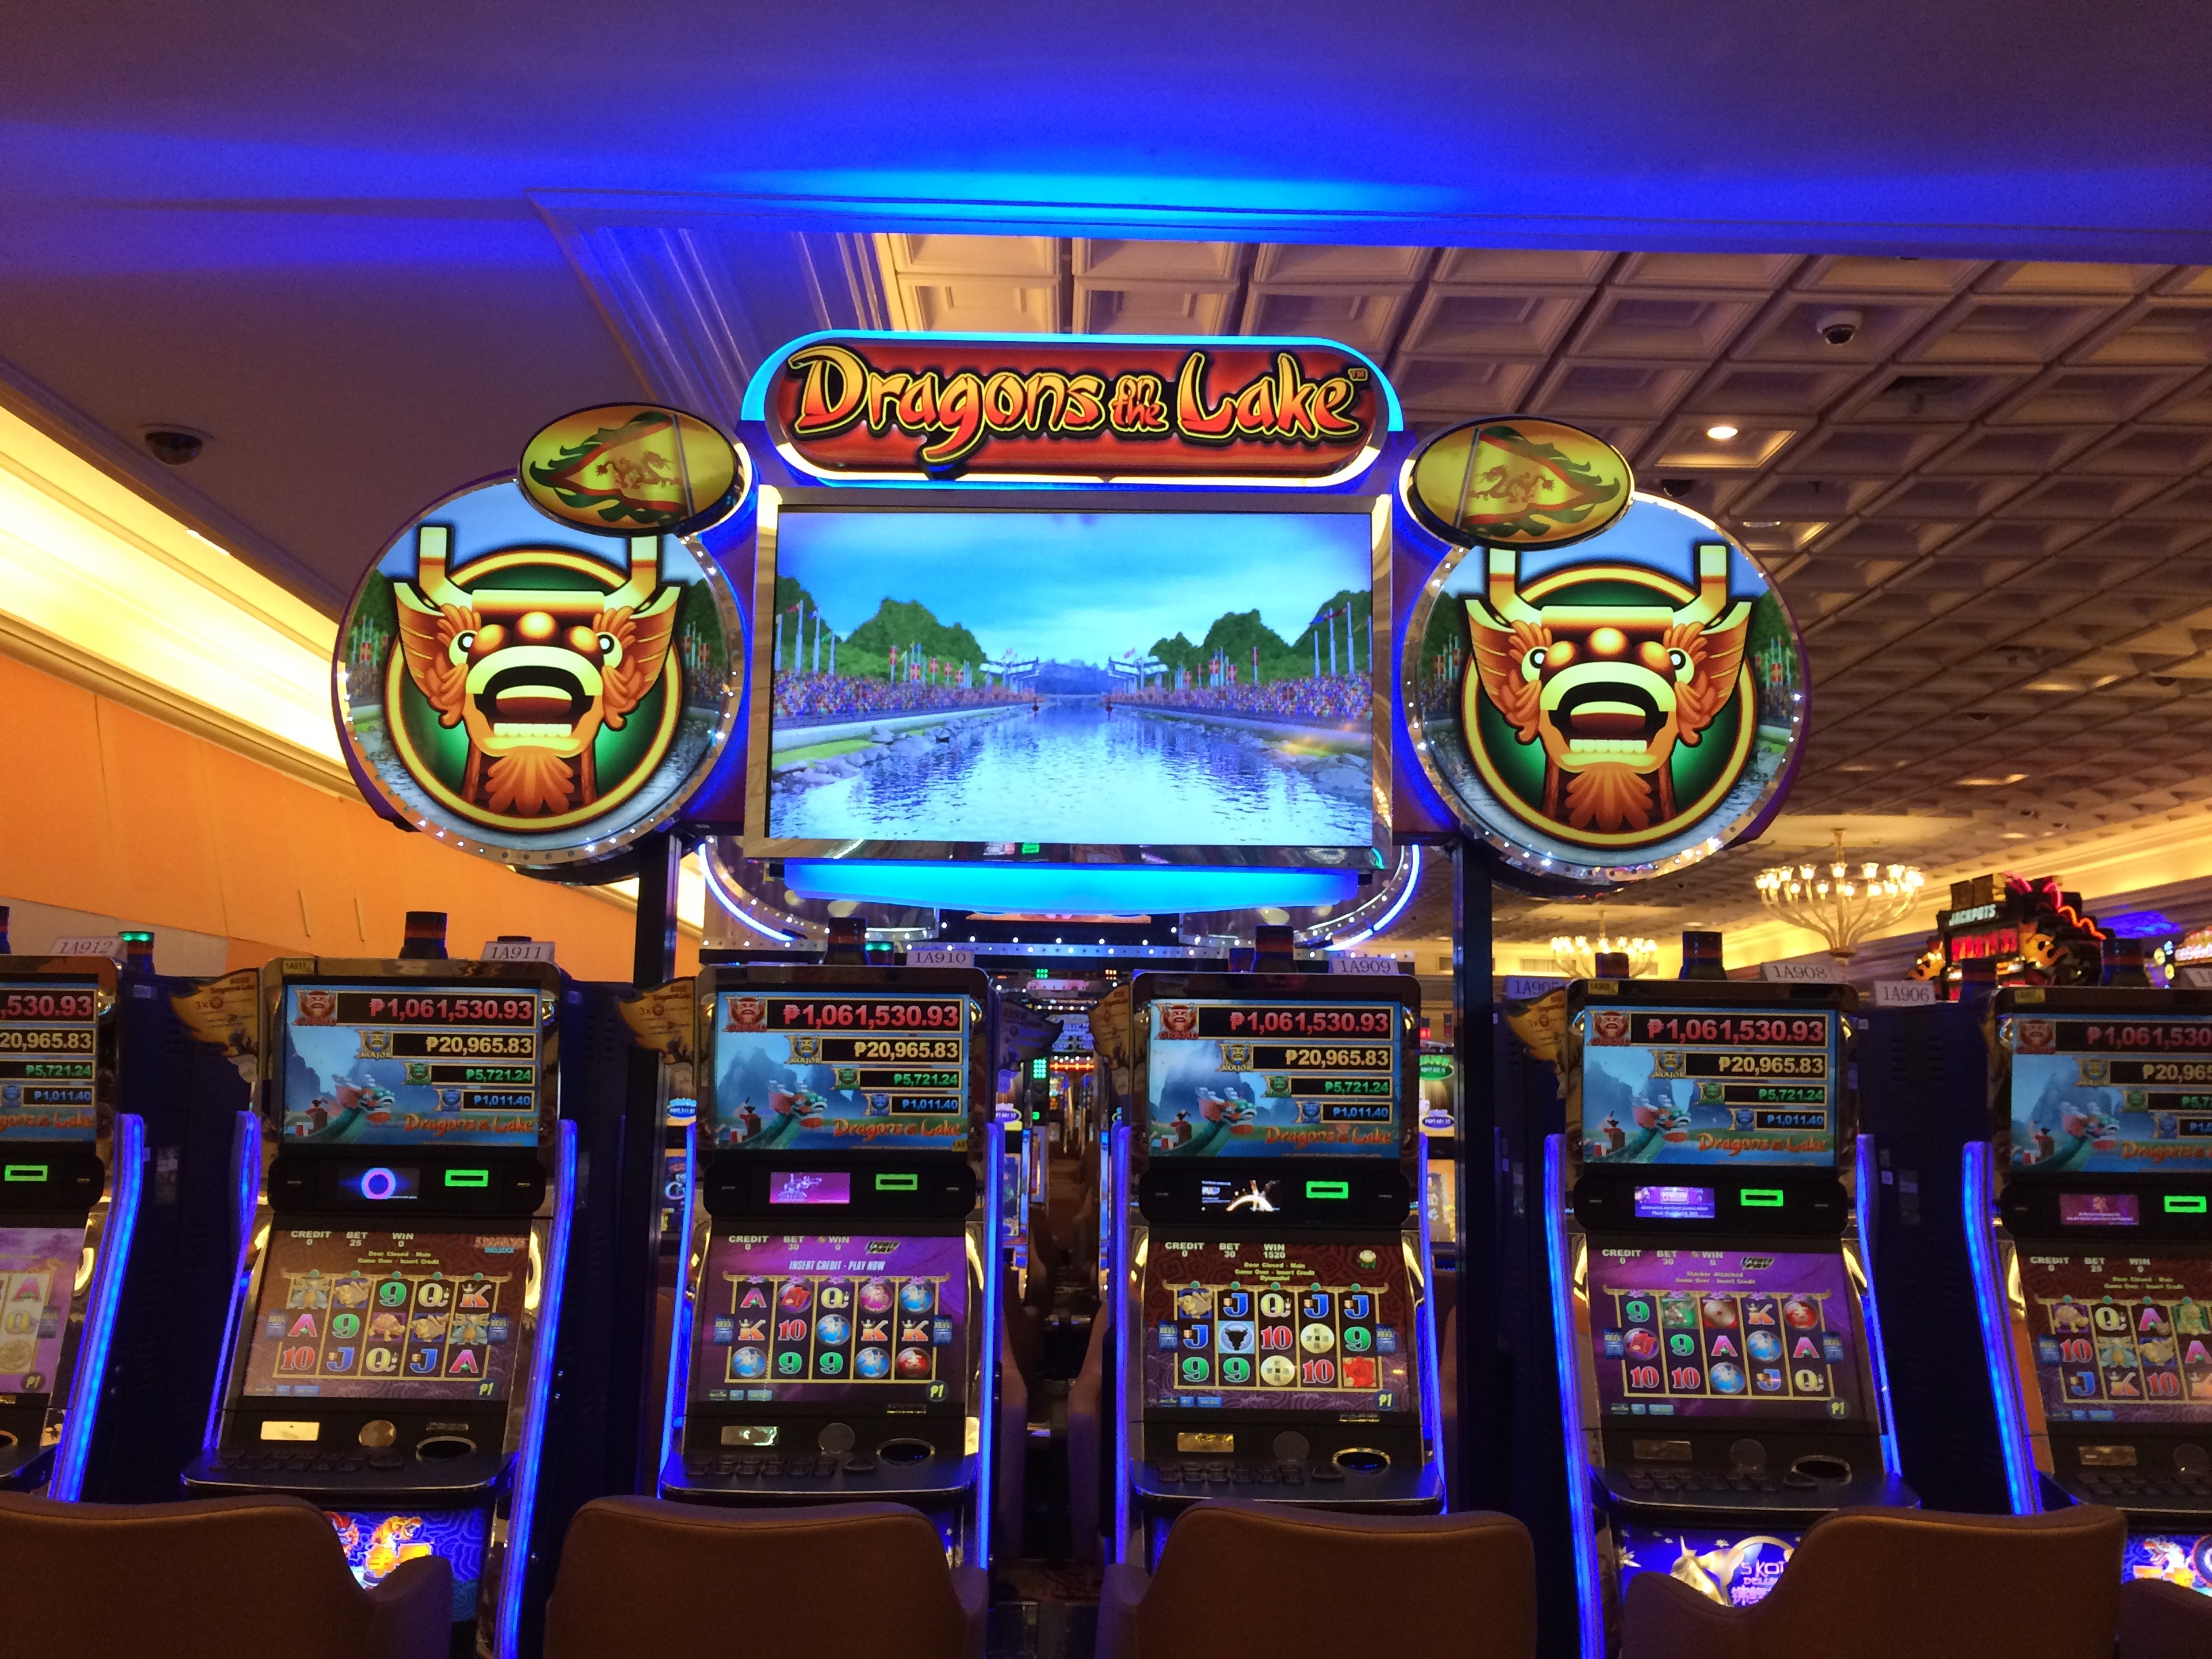
game, machine, slot machine, hotel, casino